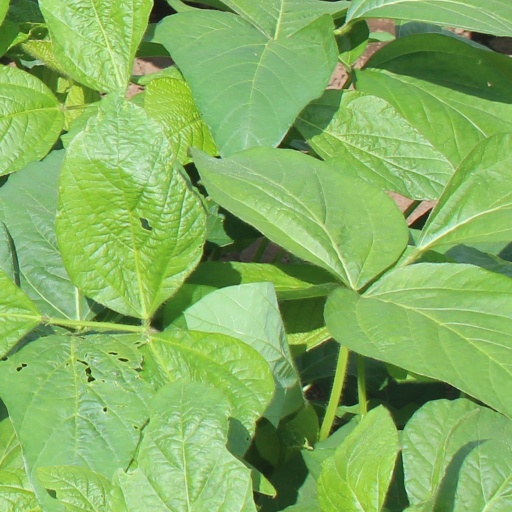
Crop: soybean